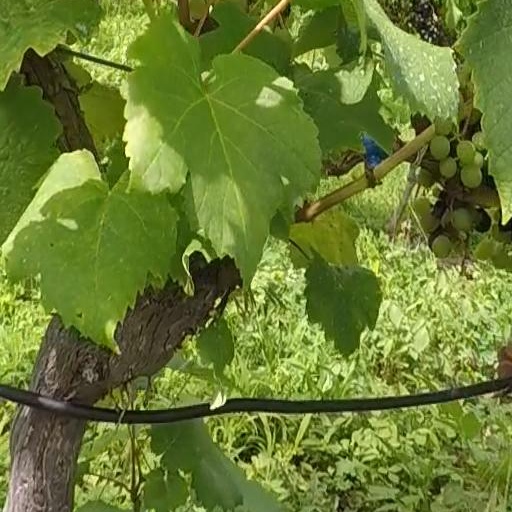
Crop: grape